Margot Benacerraf

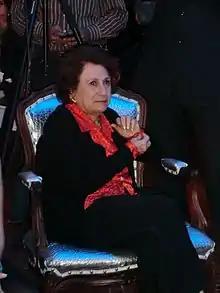
Benacerraf in 2012

Margot Benacerraf (14 August 1926 – 29 May 2024) was a Venezuelan film director. She studied at the Institut des hautes études cinématographiques (Institute for Advanced Cinematographic Studies, IDHEC) in Paris and is best known for her 1959 award-winning film "Araya".